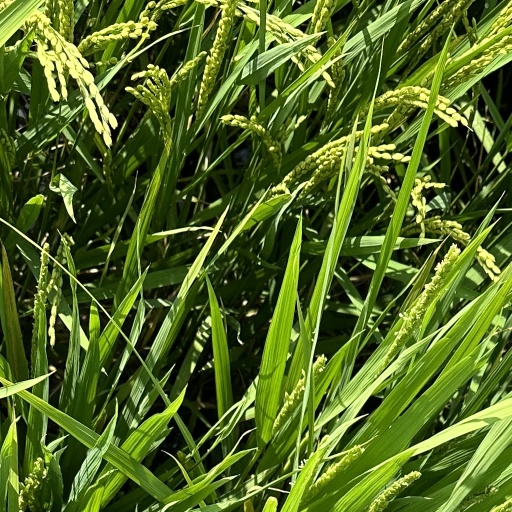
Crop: rice